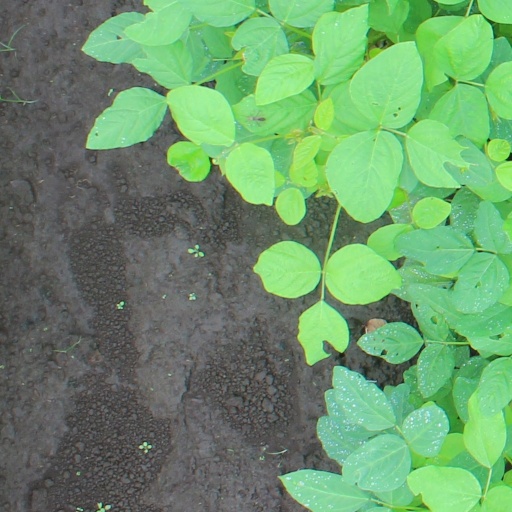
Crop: soybean